Silvertown Quays

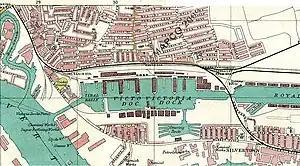
Map 1908, showing Canning Town, Royal Victoria Dock, part of Royal Albert Dock. Both redevelopment phases lie on the southside of the dock, and extended to the North Woolwich Road/Docklands Light Railway: Phase1 ("Britannia Village") is the west; Phase 2 (Silvertown Quays) lies to the east, centred around the Pontoon Dock (marked "Graving Dock")

On the south side of the dock to its very western edge is the award-winning Britannia Village development, which included the high level footbridge. Commissioned by LDDC and carried out by Wimpey Homes, the Peabody Trust and the East Thames Housing Group between 1994 and 2000. Britannia Village has its own Community Foundation.